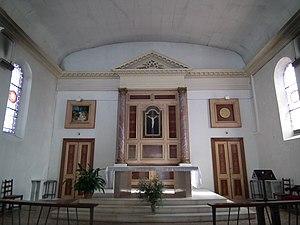
L'intérieur de l'église de Meschers-sur-Gironde
L’église Saint-Saturnin de Meschers est une église paroissiale située dans la commune de Meschers-sur-Gironde, dans le département de la Charente-Maritime et le diocèse de La Rochelle et Saintes. Reconstruite à plusieurs reprises au cours des siècles, elle s'inspire du néo-classicisme ; sa sobriété n'est pas sans rappeler les temples protestants de la région, à commencer par celui de Meschers.